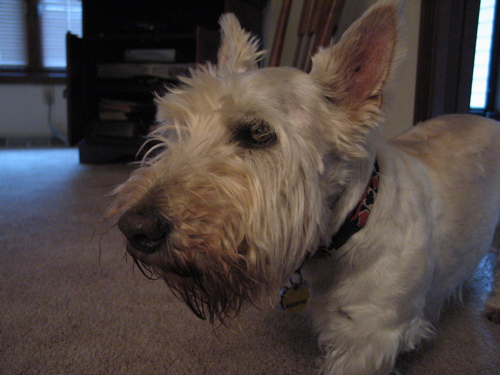
Breed: scottish terrier